Piano Phase

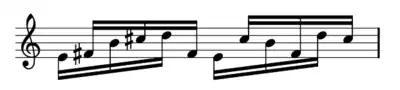
First motive: 12 semiquavers grouped 4x3

The section begins by both pianists playing a rapid twelve-note melodic figure over and over again in unison (E4 F4 B4 C5 D5 F4 E4 C5 B4 F4 D5 C5). The pattern consists only of 5 distinct pitch classes.